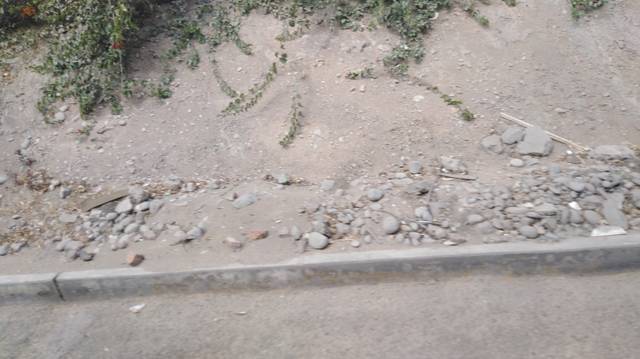
Region: Peru
Coordinates: -12.087, -76.983